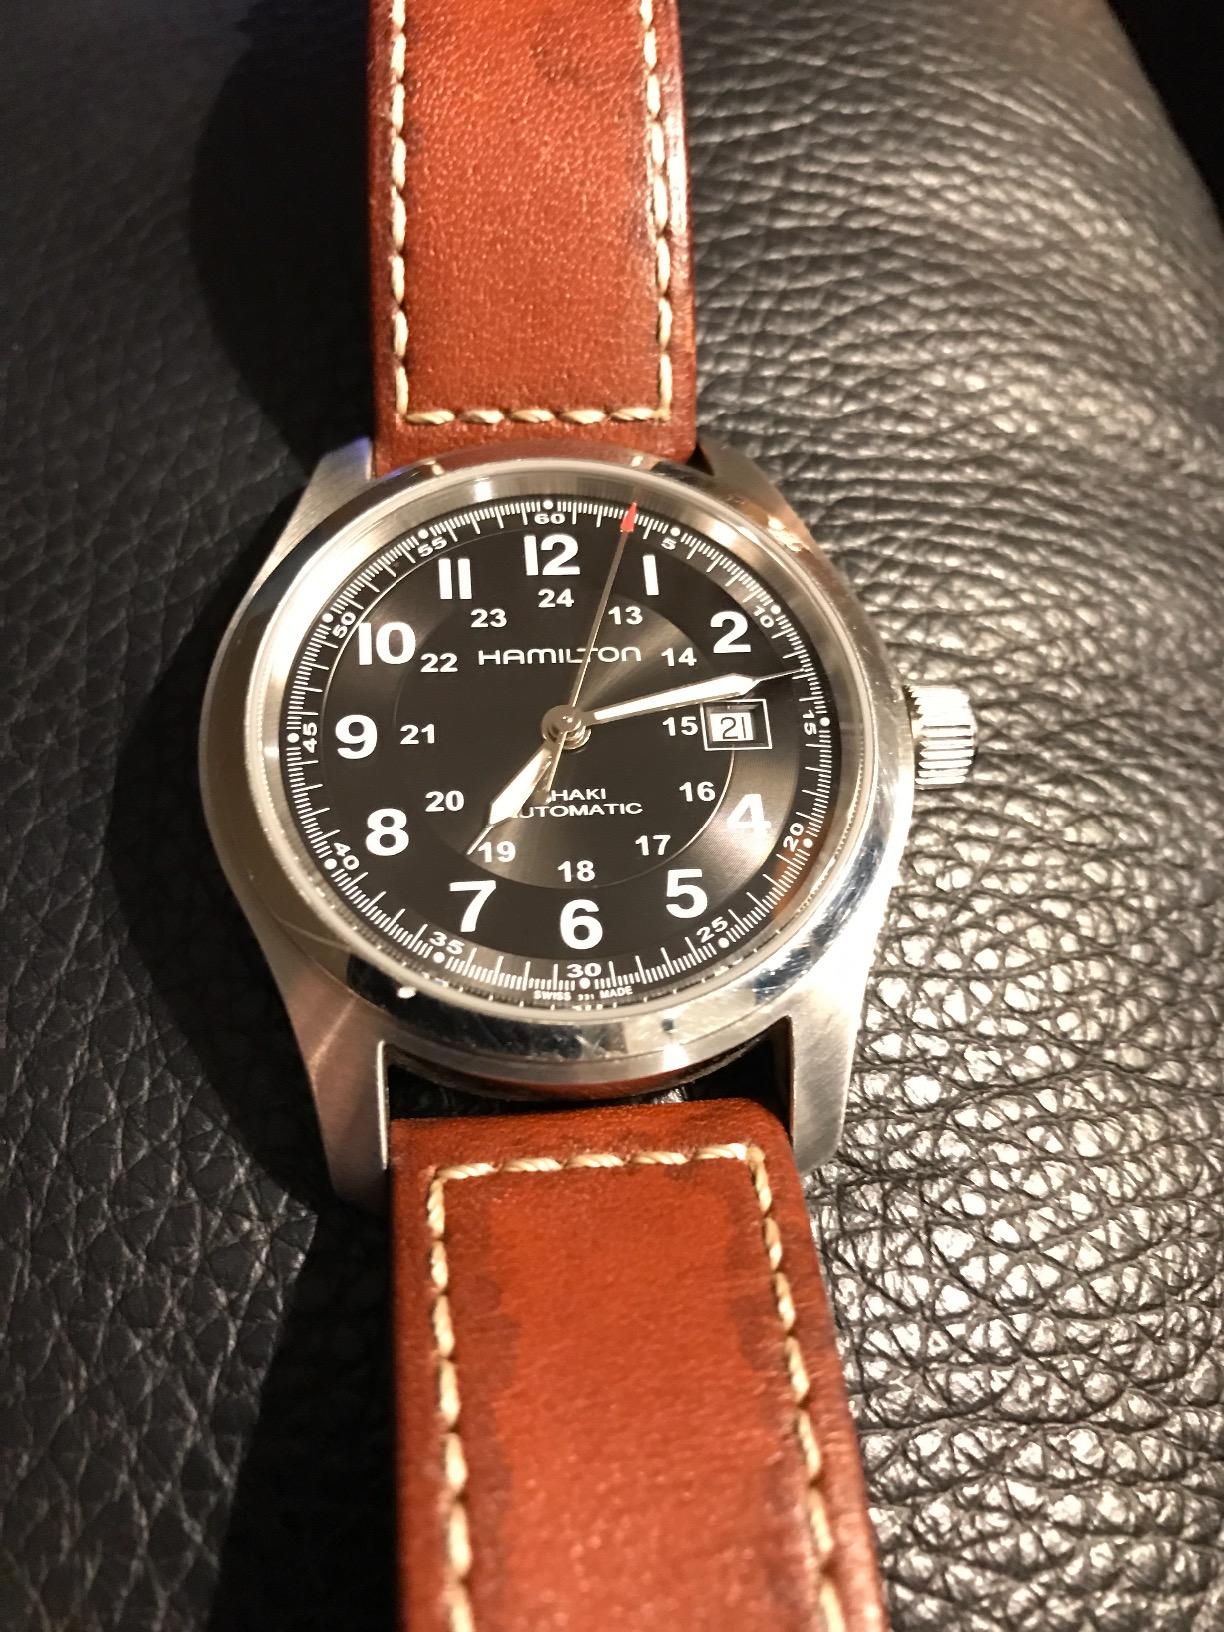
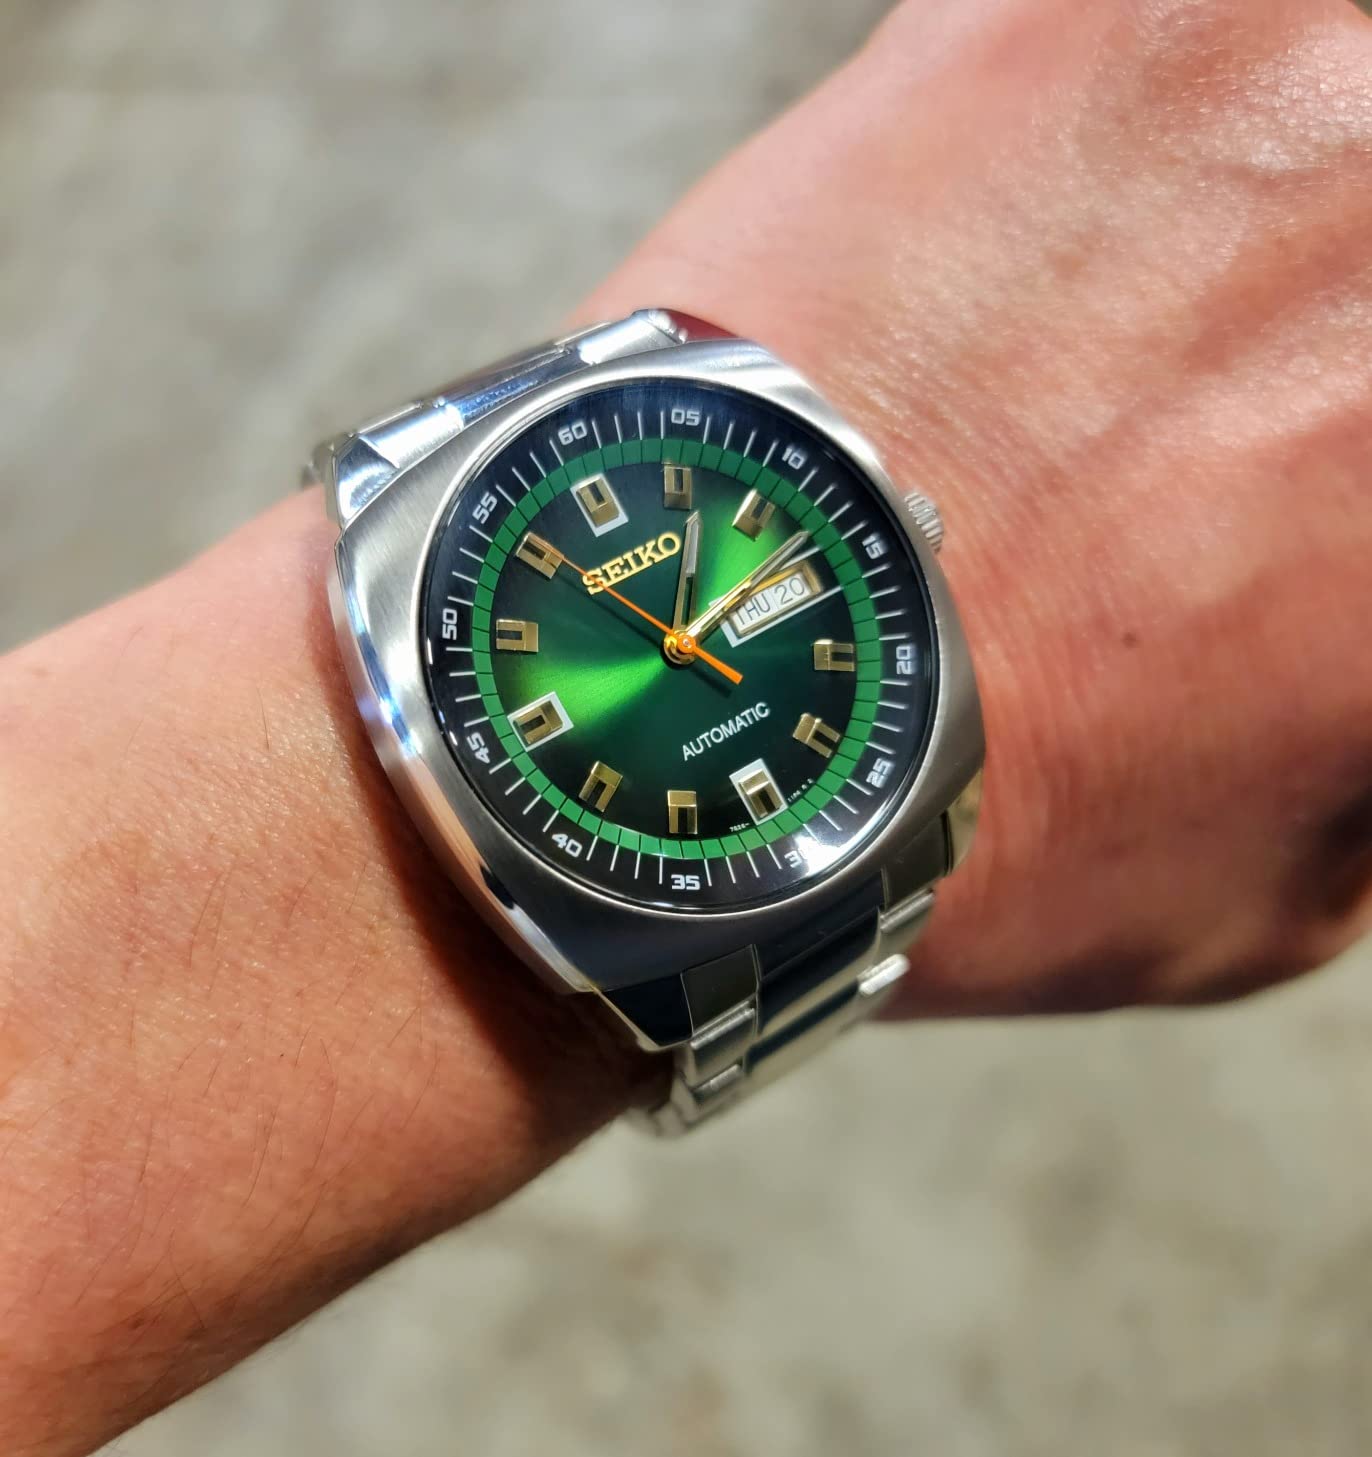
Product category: accessories_watch
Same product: no